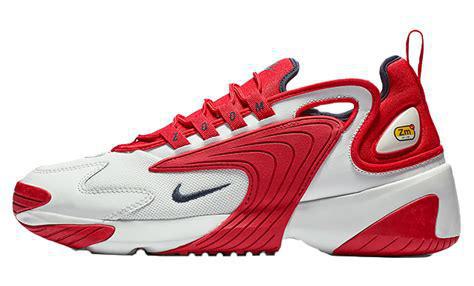
Brand: Nike
Model: Zoom 2K